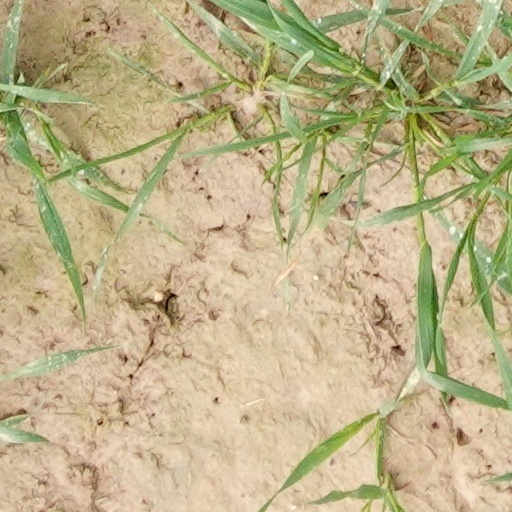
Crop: wheat